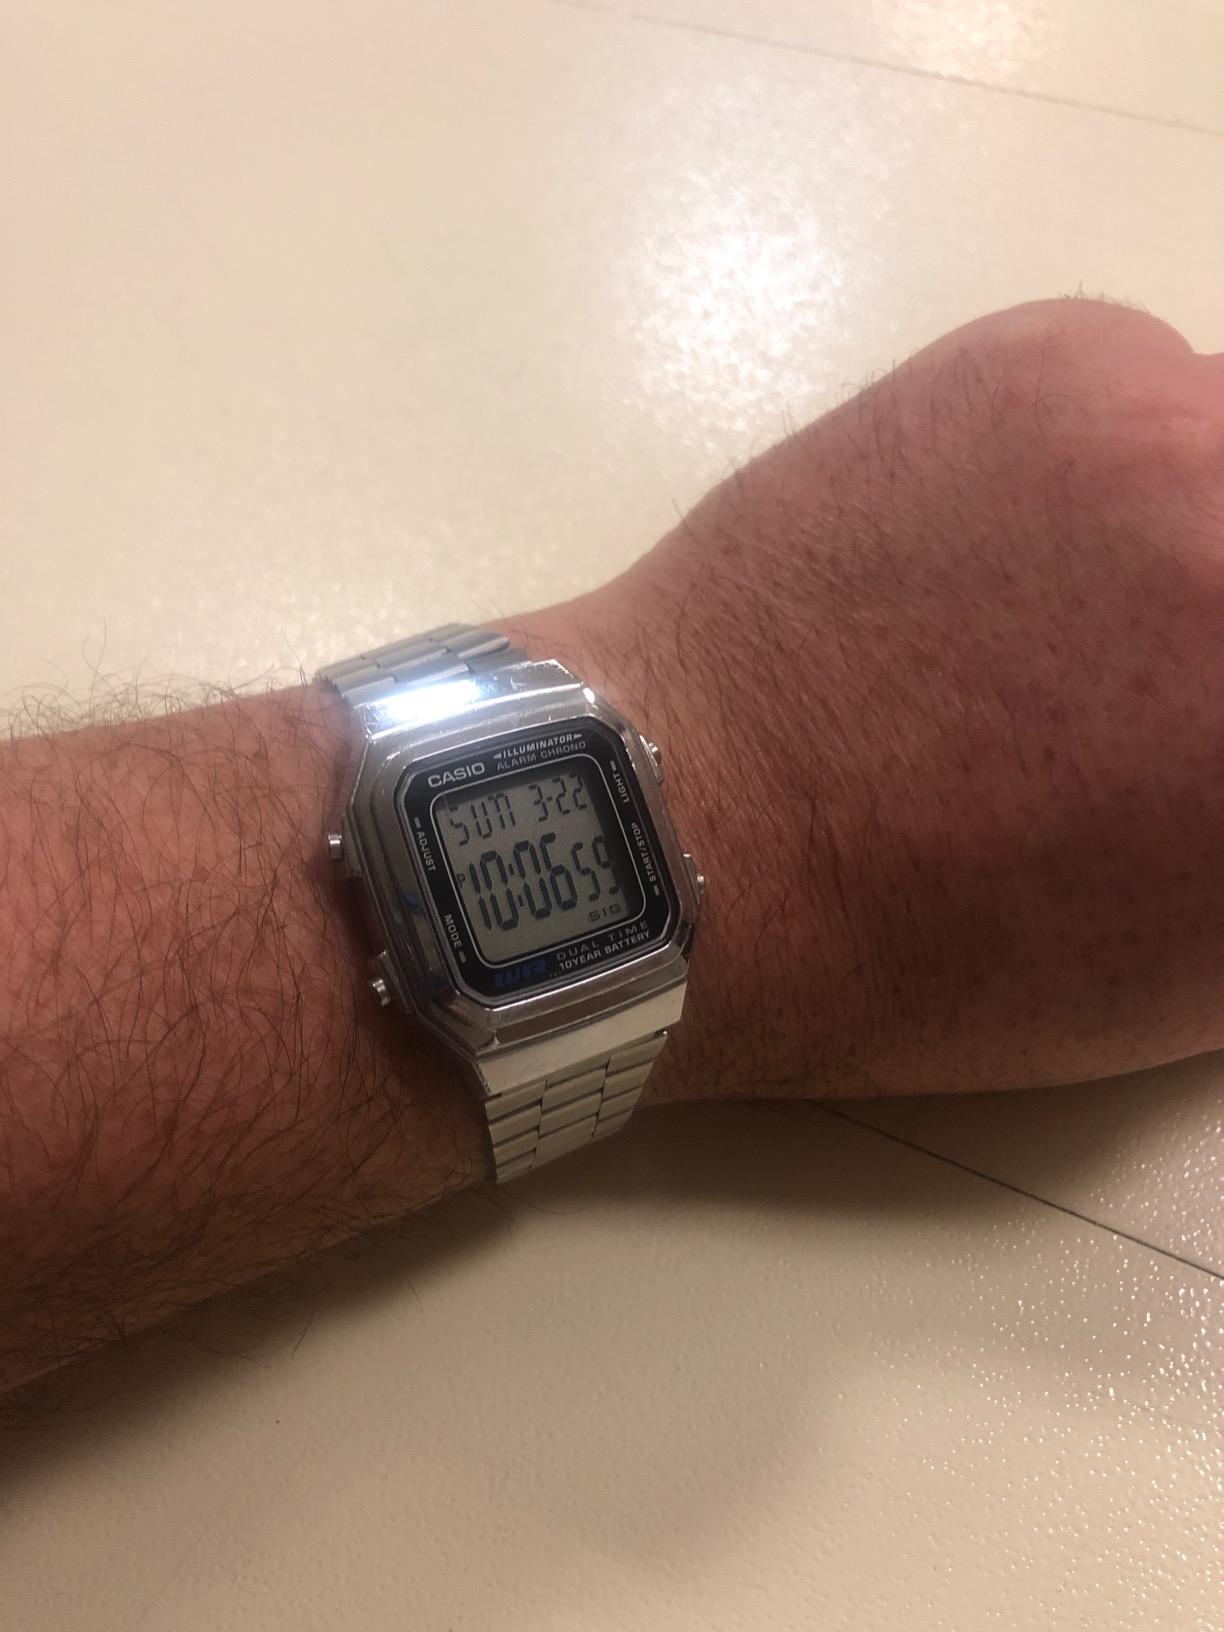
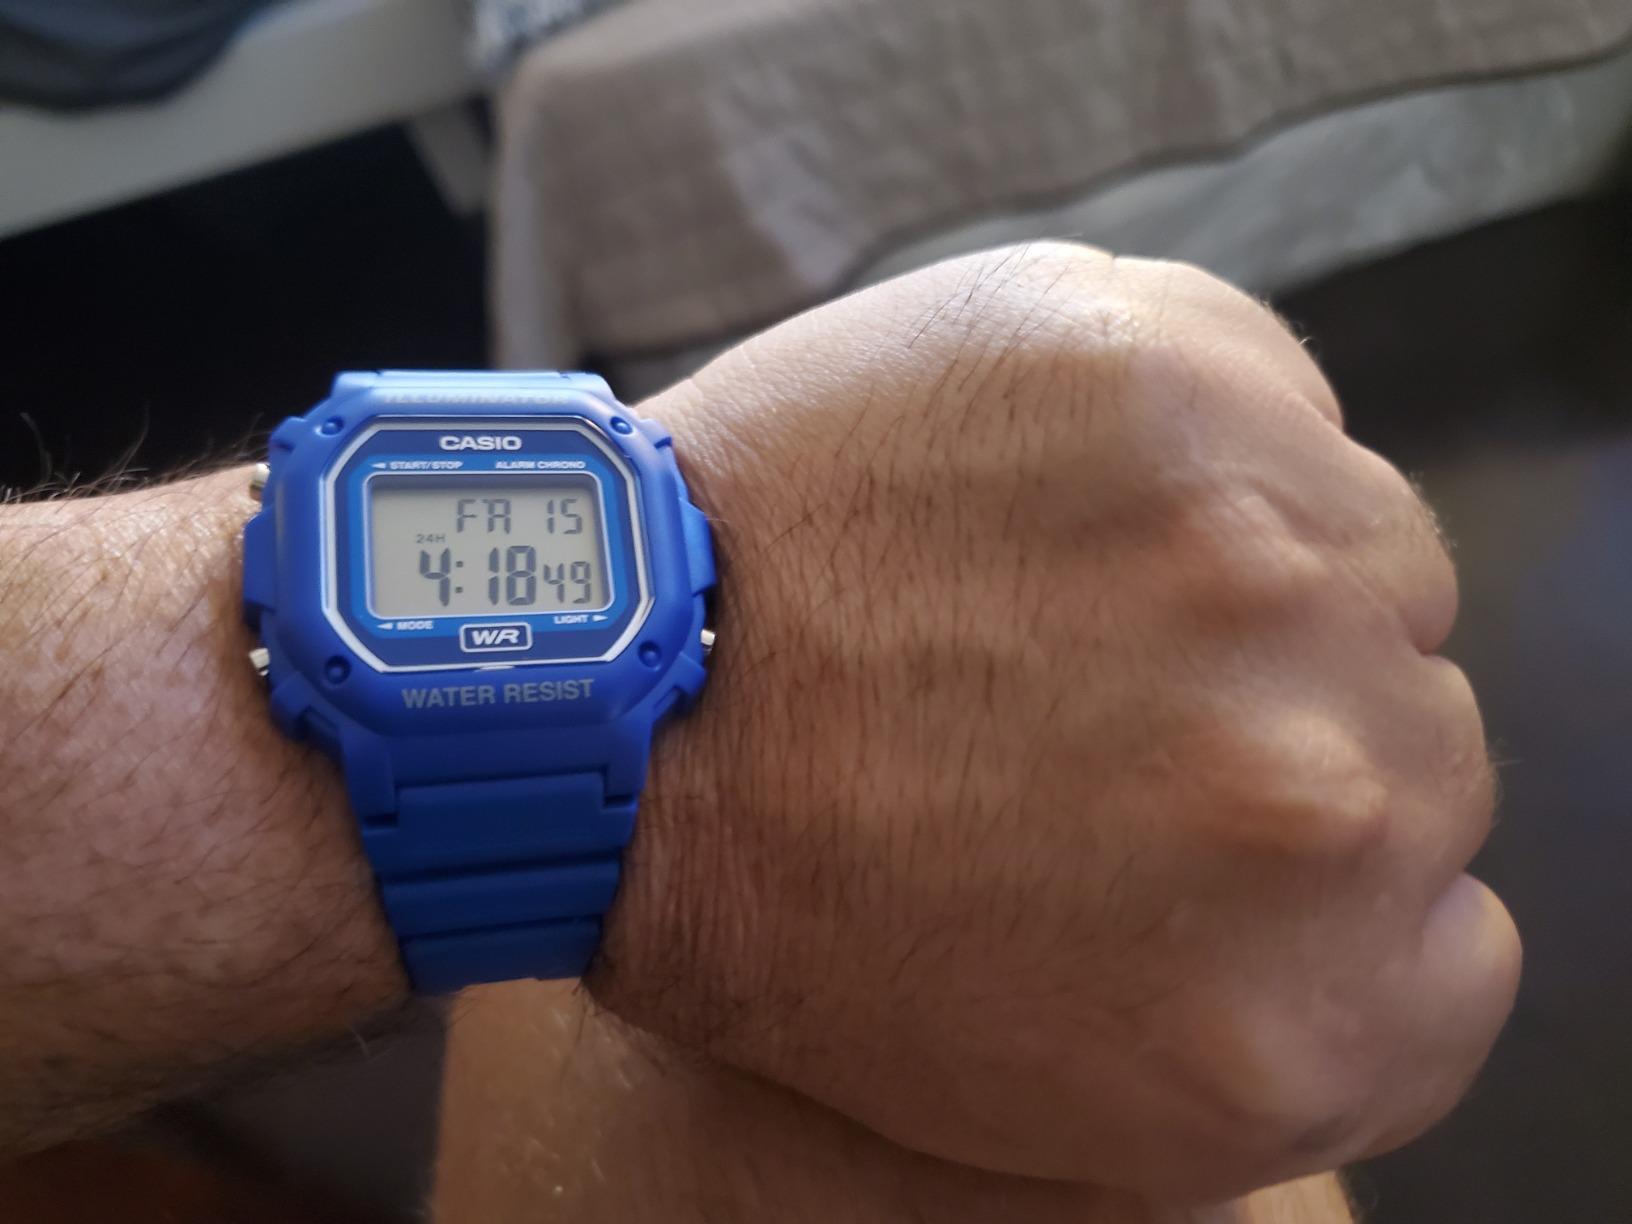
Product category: accessories_watch
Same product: no